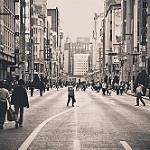
Scene: Outdoor